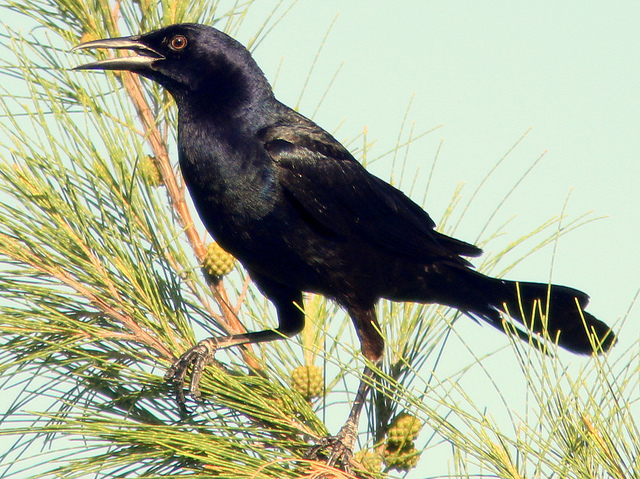
user: Given an image and a question. Answer the question in a short answer. Question: The bird shown is the state bird of which state? Short Answer:
assistant: washington